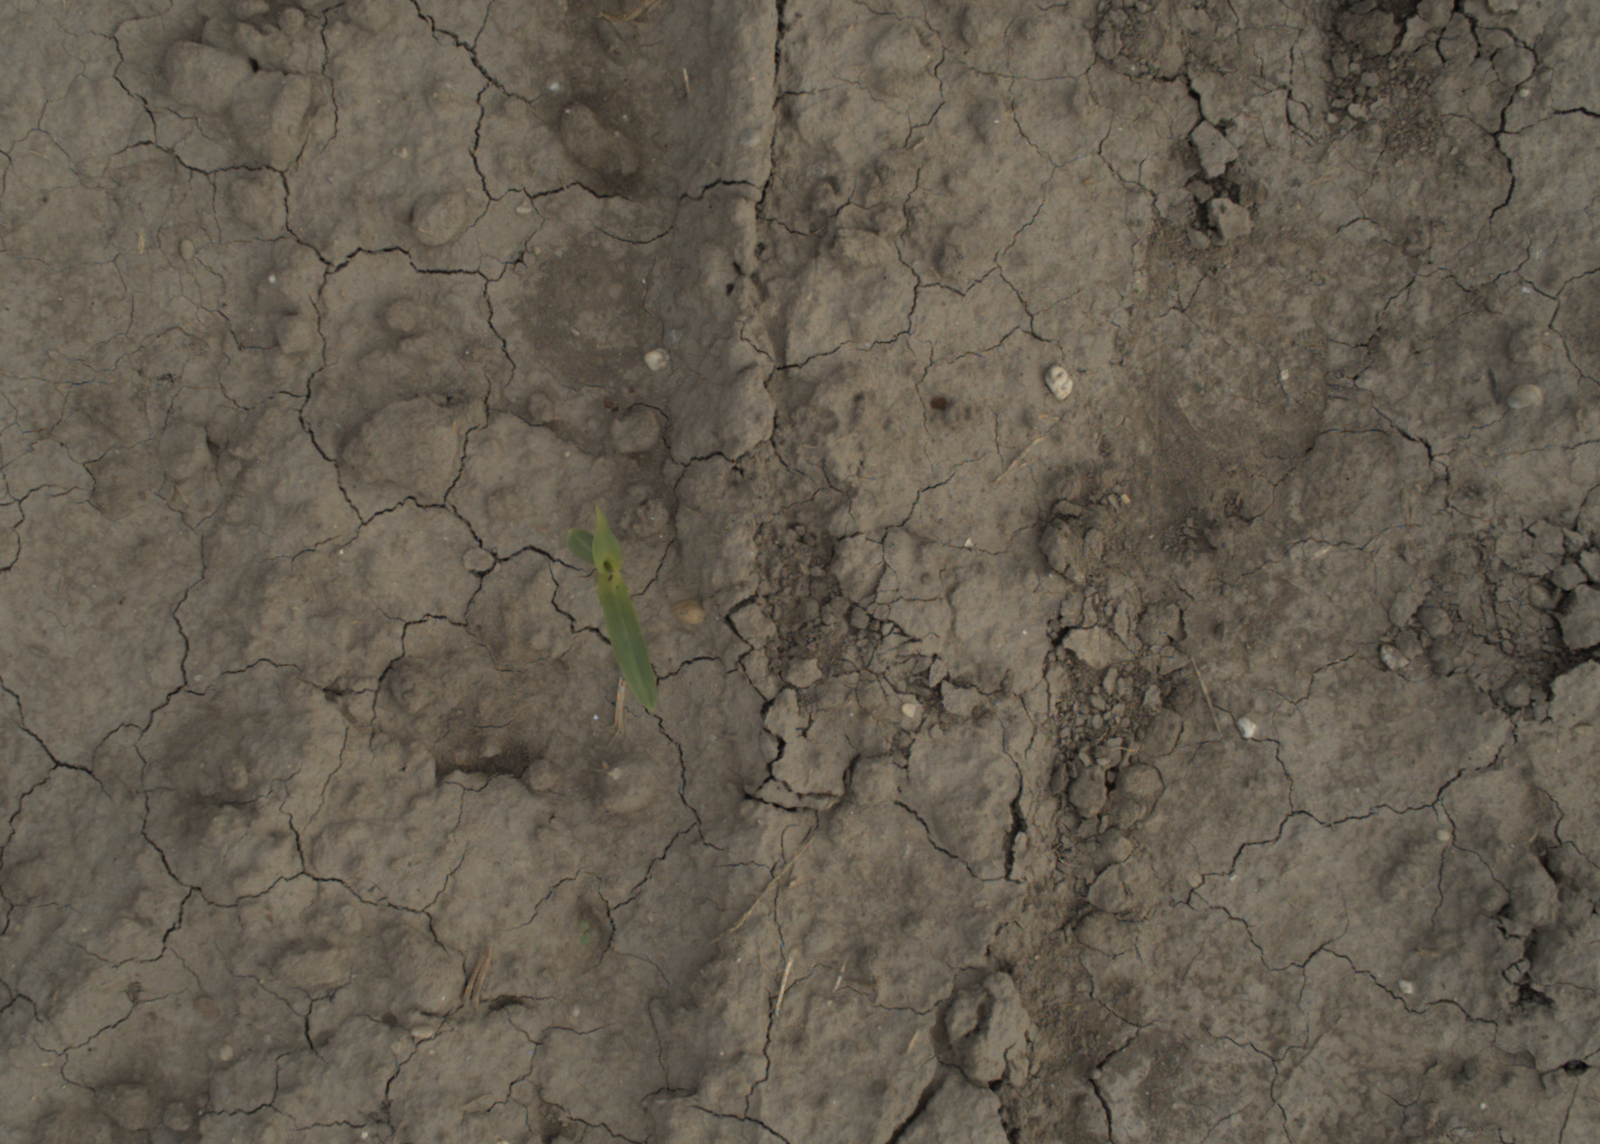
Capture date: 21.09.2021 10:54:28
Weather: mixed
Wind: light
Seeding date: 02.09.2021
Plant canopy height (mm): 962